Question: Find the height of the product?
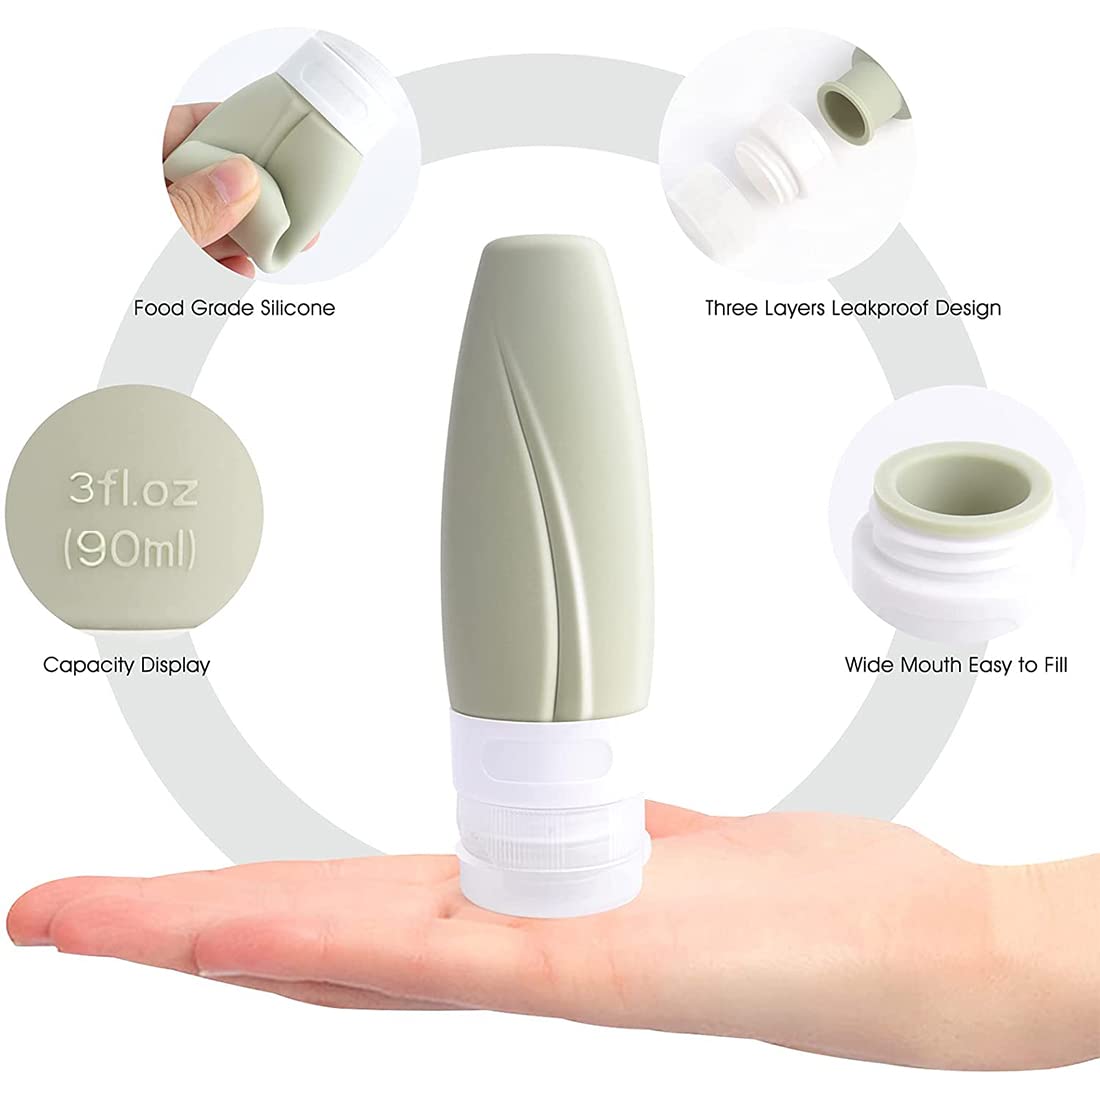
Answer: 90.0 centimetre